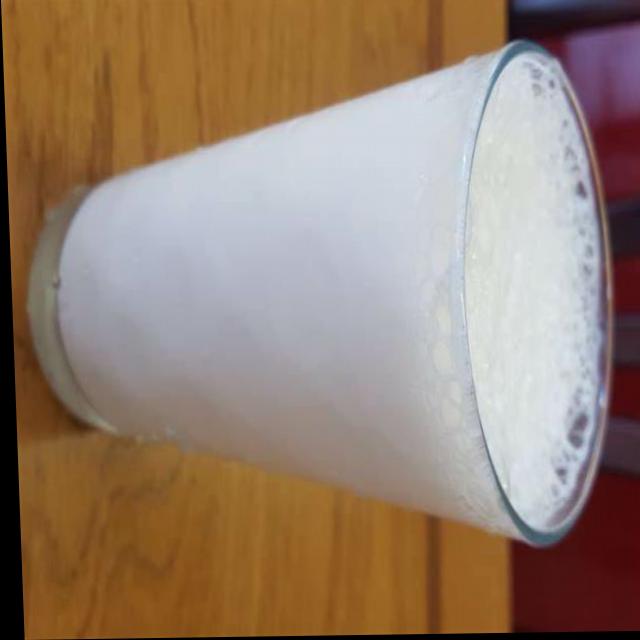
Dish: lassi